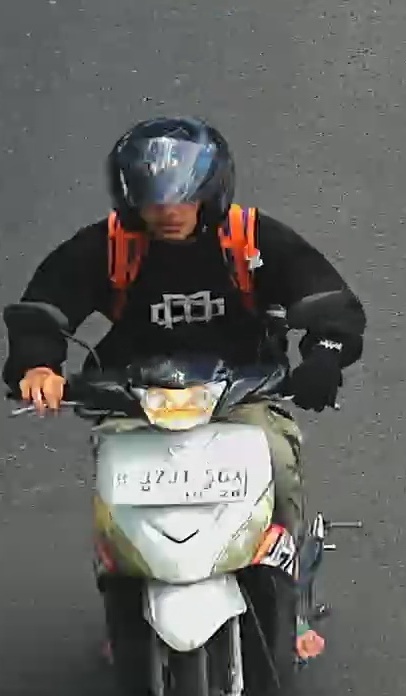
person-with-helmet: 1
person-without-helmet: 0